Golden Horns of Gallehus

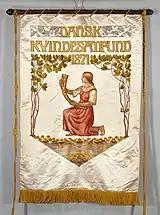
Dansk Kvindesamfund banner, 1887.

In 1993, copies of the horns were stolen from Moesgaard Museum, which were shortly after recovered ditched in a forest near Hasselager. These copies are made of gilded brass.